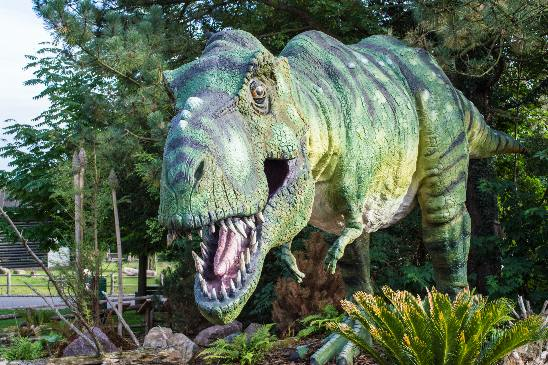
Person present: No